Attitude (art)

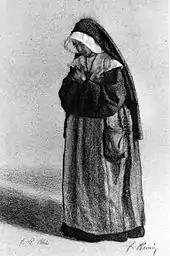
"Nun Standing in Attitude of Prayer" (1862), charcoal and pastel on paper, by François Bonvin

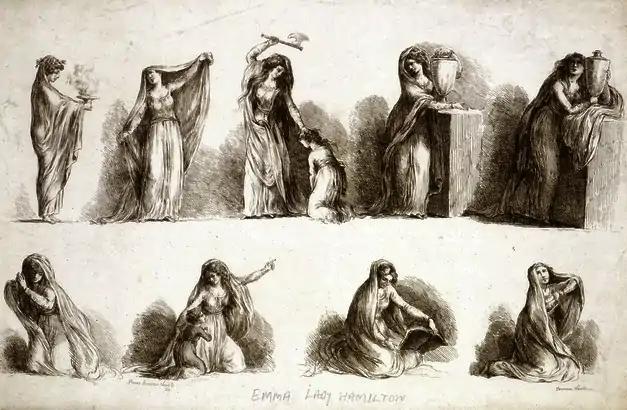
Emma, Lady Hamilton made the striking of attitudes into an art form, portraying classical themes such as the Judgement of Paris.

Attitude as a term of fine art refers to the posture or gesture given to a figure by a painter or sculptor. It applies to the body and not to a mental state, but the arrangement of the body is presumed to serve a communicative or expressive purpose. An example of a conventional attitude in art is proskynesis to indicate submissive respect toward God, emperors, clerics of high status, and religious icons; in Byzantine art, it is particularly characteristic in depictions of the emperor paying homage to Christ. In 20th- and 21st-century art history, "attitude" is used most often to label one of these conventional postures; another example is the orans pose.